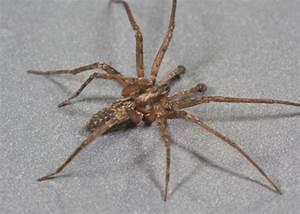
spider